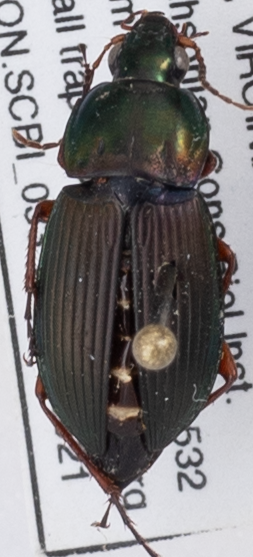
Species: Poecilus lucublandus
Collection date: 2018-06-21
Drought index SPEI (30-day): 1.85
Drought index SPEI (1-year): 0.776
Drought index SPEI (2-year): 0.944